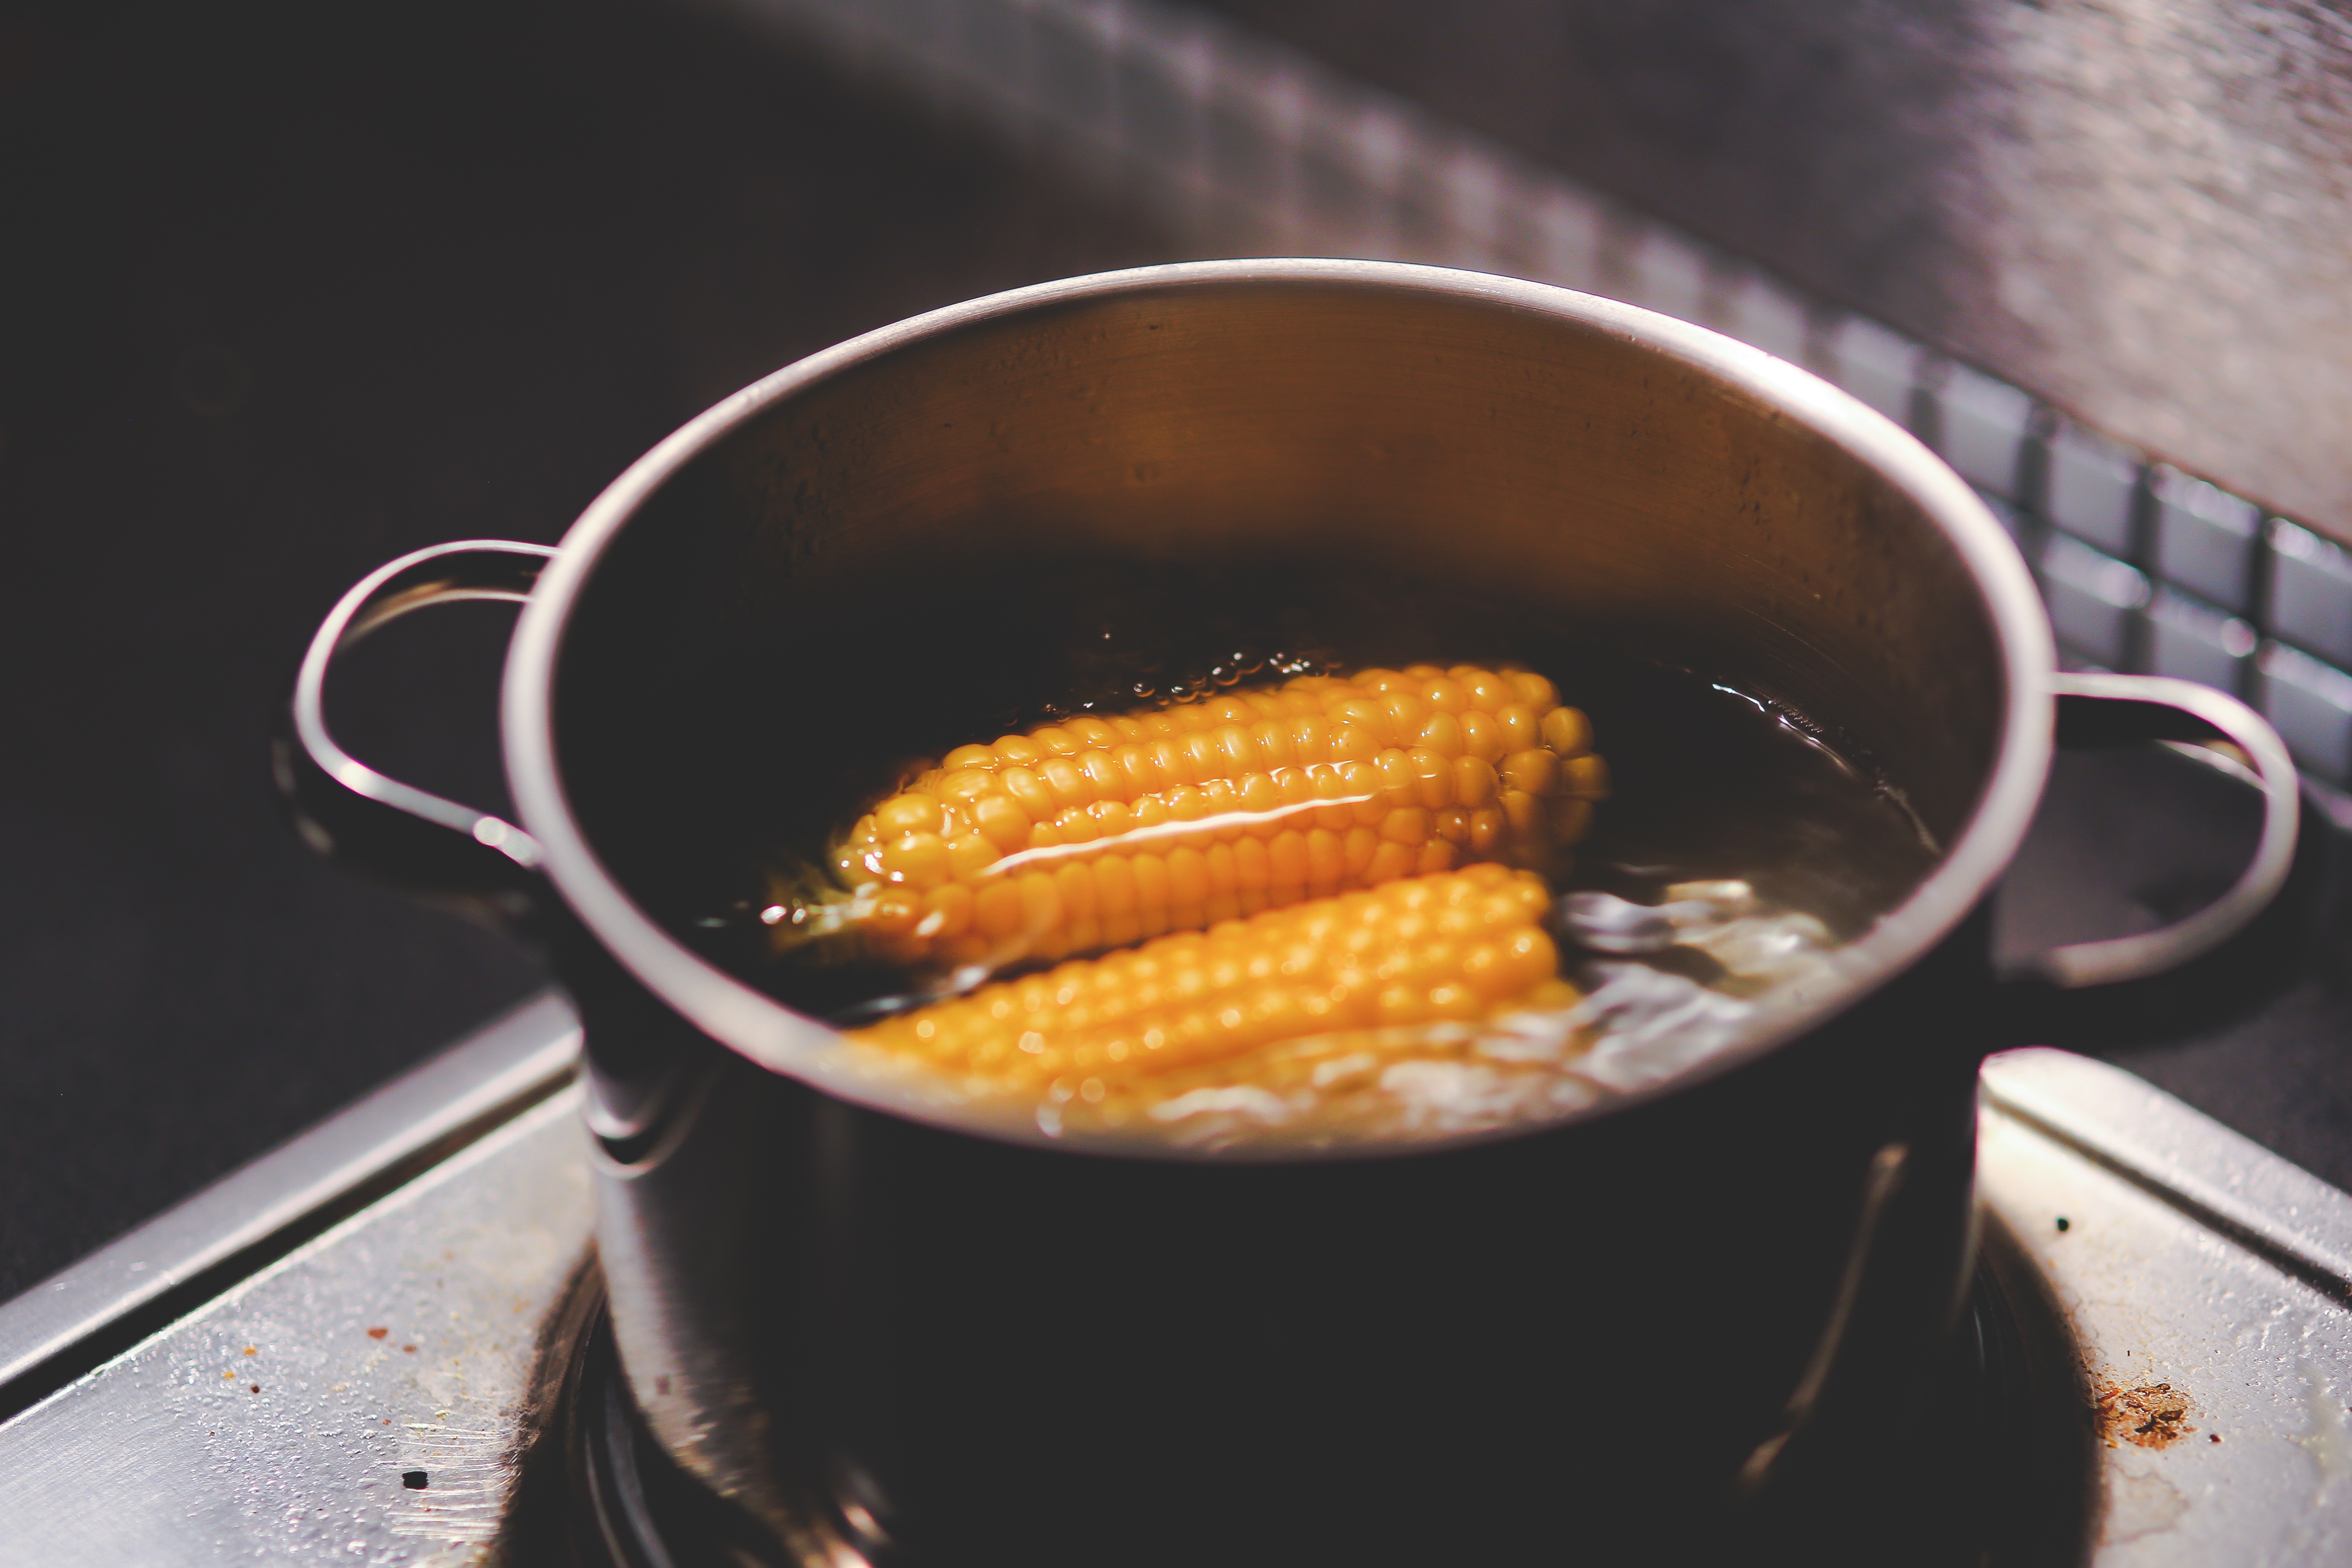
water, dish, food, cooking, produce, corn, fish, meat, cuisine, boiling